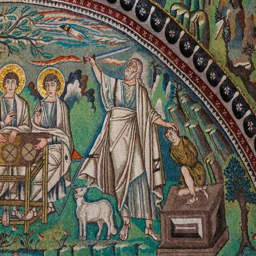
mosaic in basilica , detail and adapted work